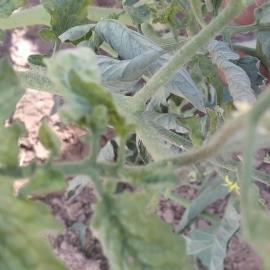
Crop: Tomato
Condition: virosis-d